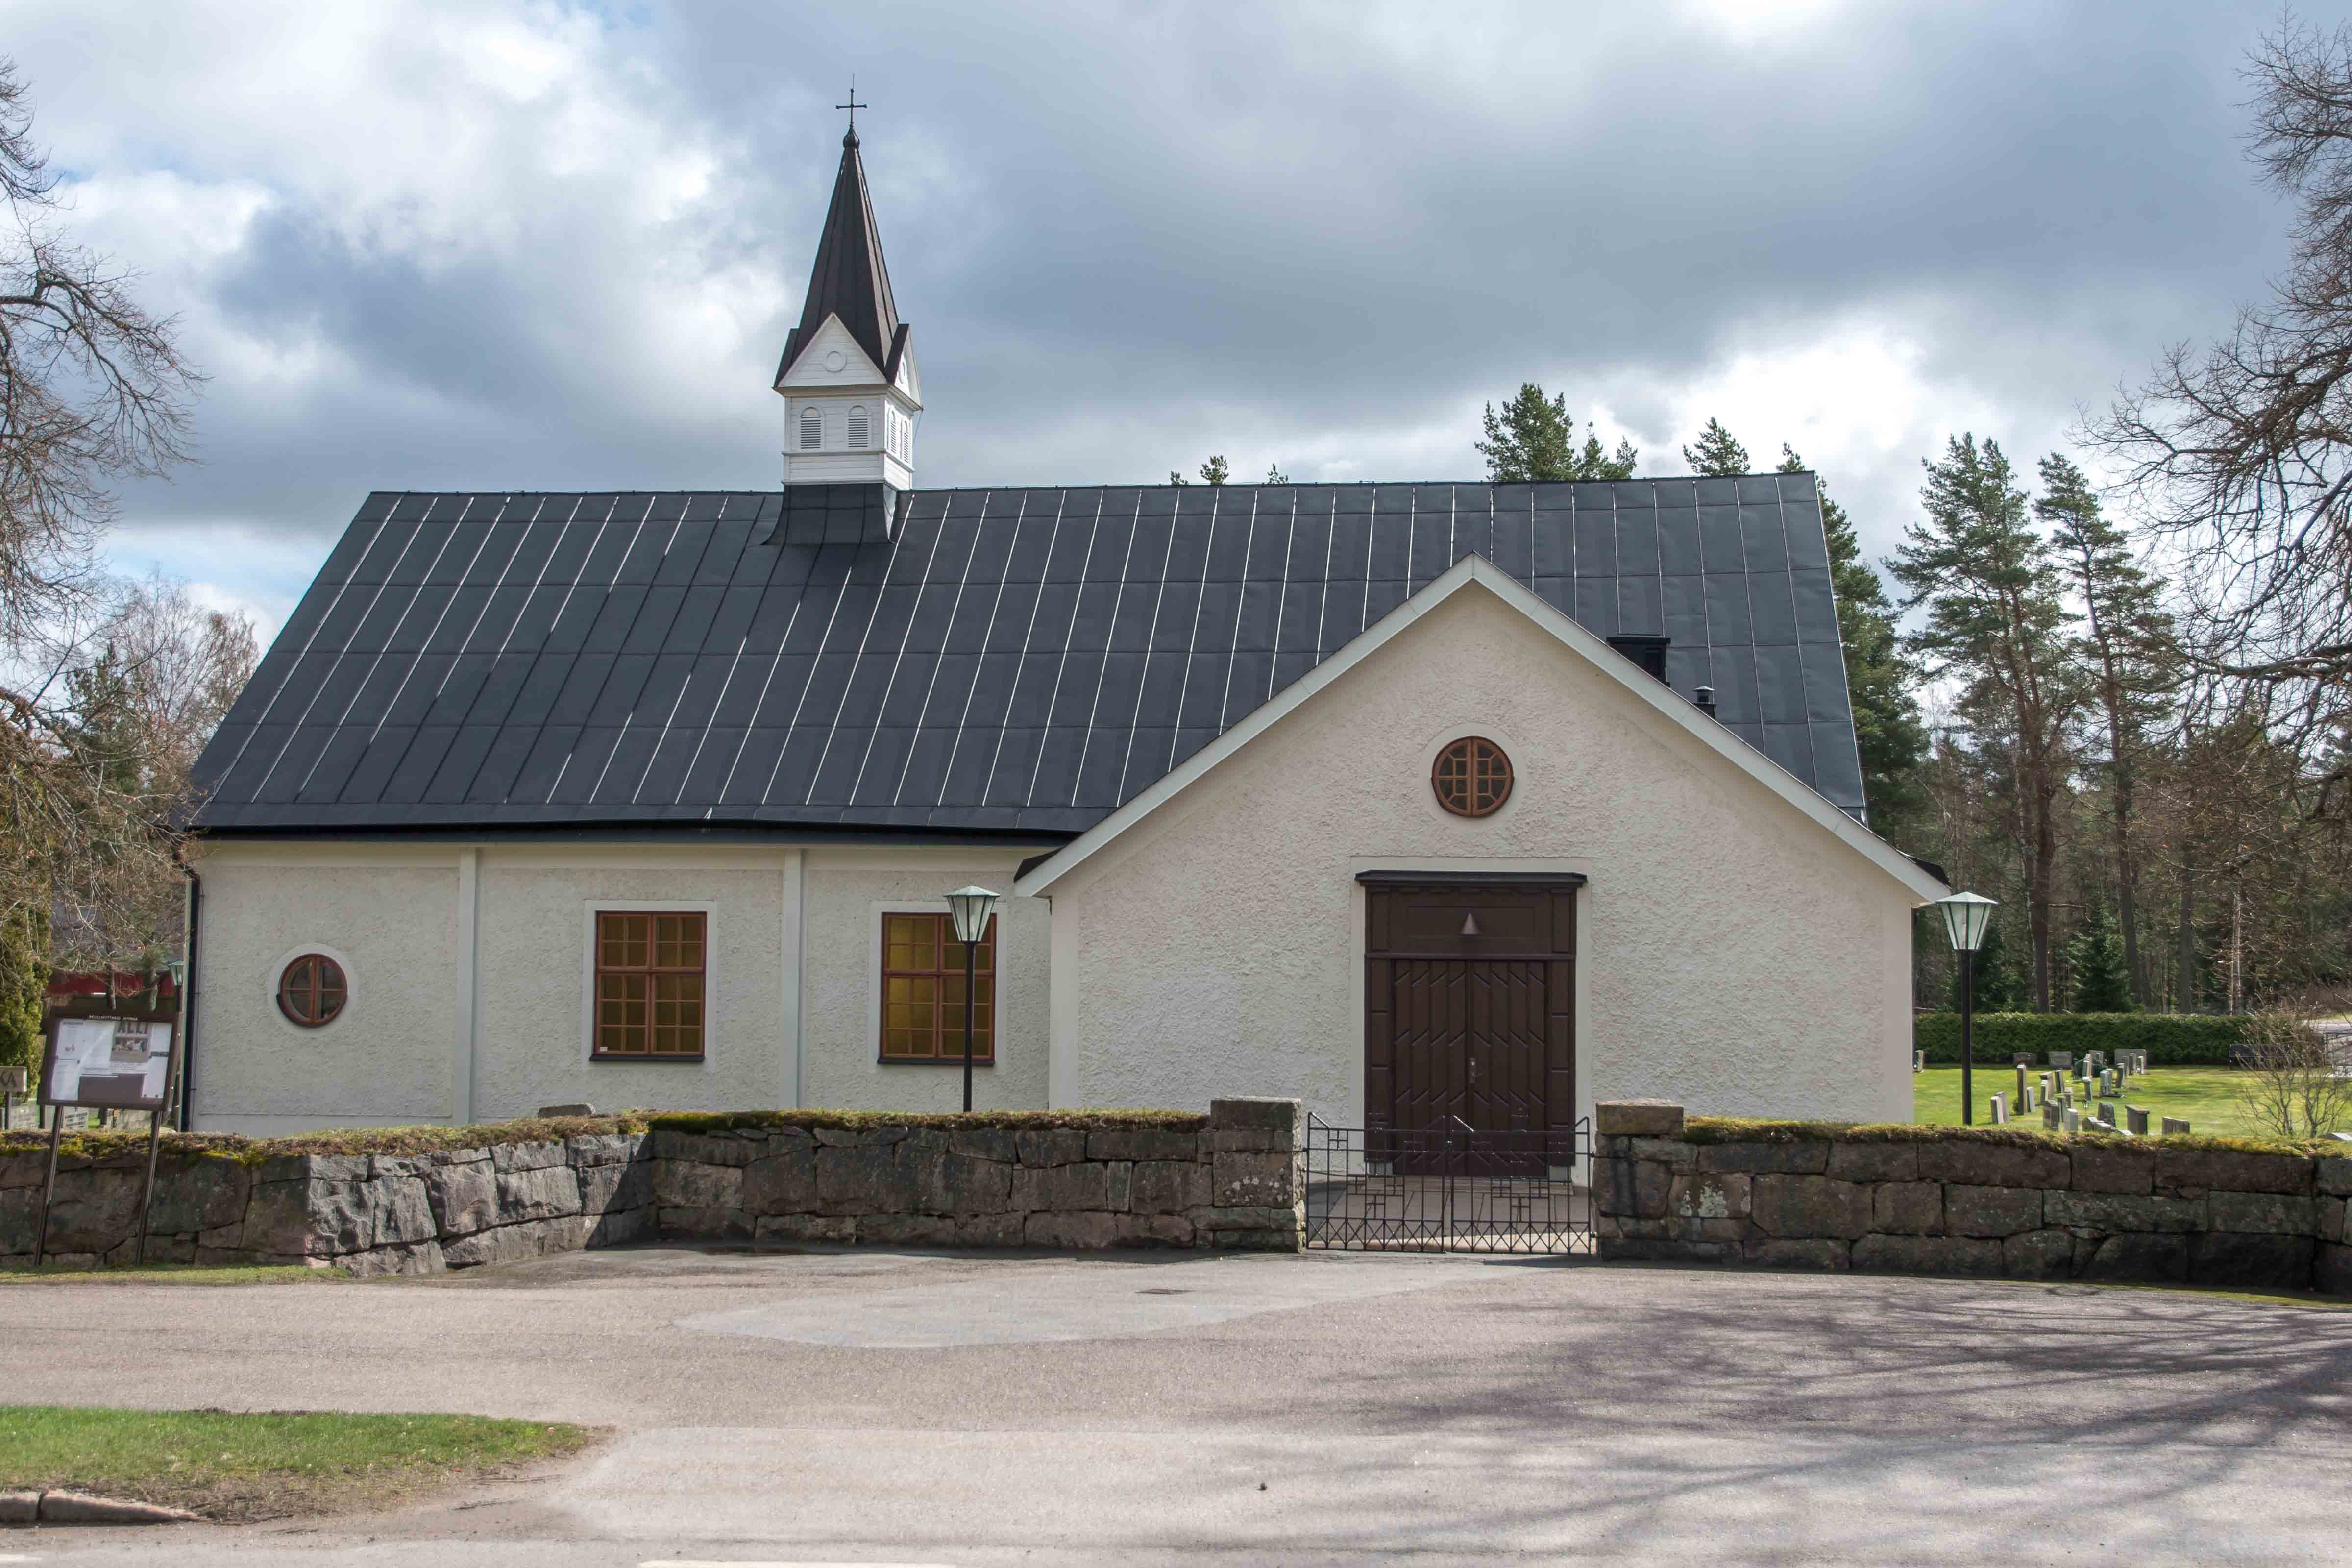
house, building, home, cottage, facade, property, church, chapel, place of worship, estate, 1920s, residential area, knista assembly, mullhyttans church